Consistory (Protestantism)

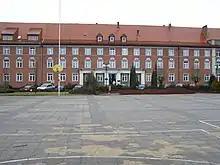
APU's former "Posen-West Prussia Consistory", now the office of an oil and gas drilling company in Piła.

In 1539 Martin Luther and his associates established the (1539–1816) in Wittenberg upon Elbe competent for the Lutheran church in the Saxon within the then realm of the Ernestine line of the House of Wettin. Although originally an ecclesiastical court of the Saxon Lutheran church, the consistory developed into an administrative body appointed by the sovereign to supervise the church within his state. In other Lutheran states the consistories took similar developments.